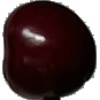
Label: Cherry 1